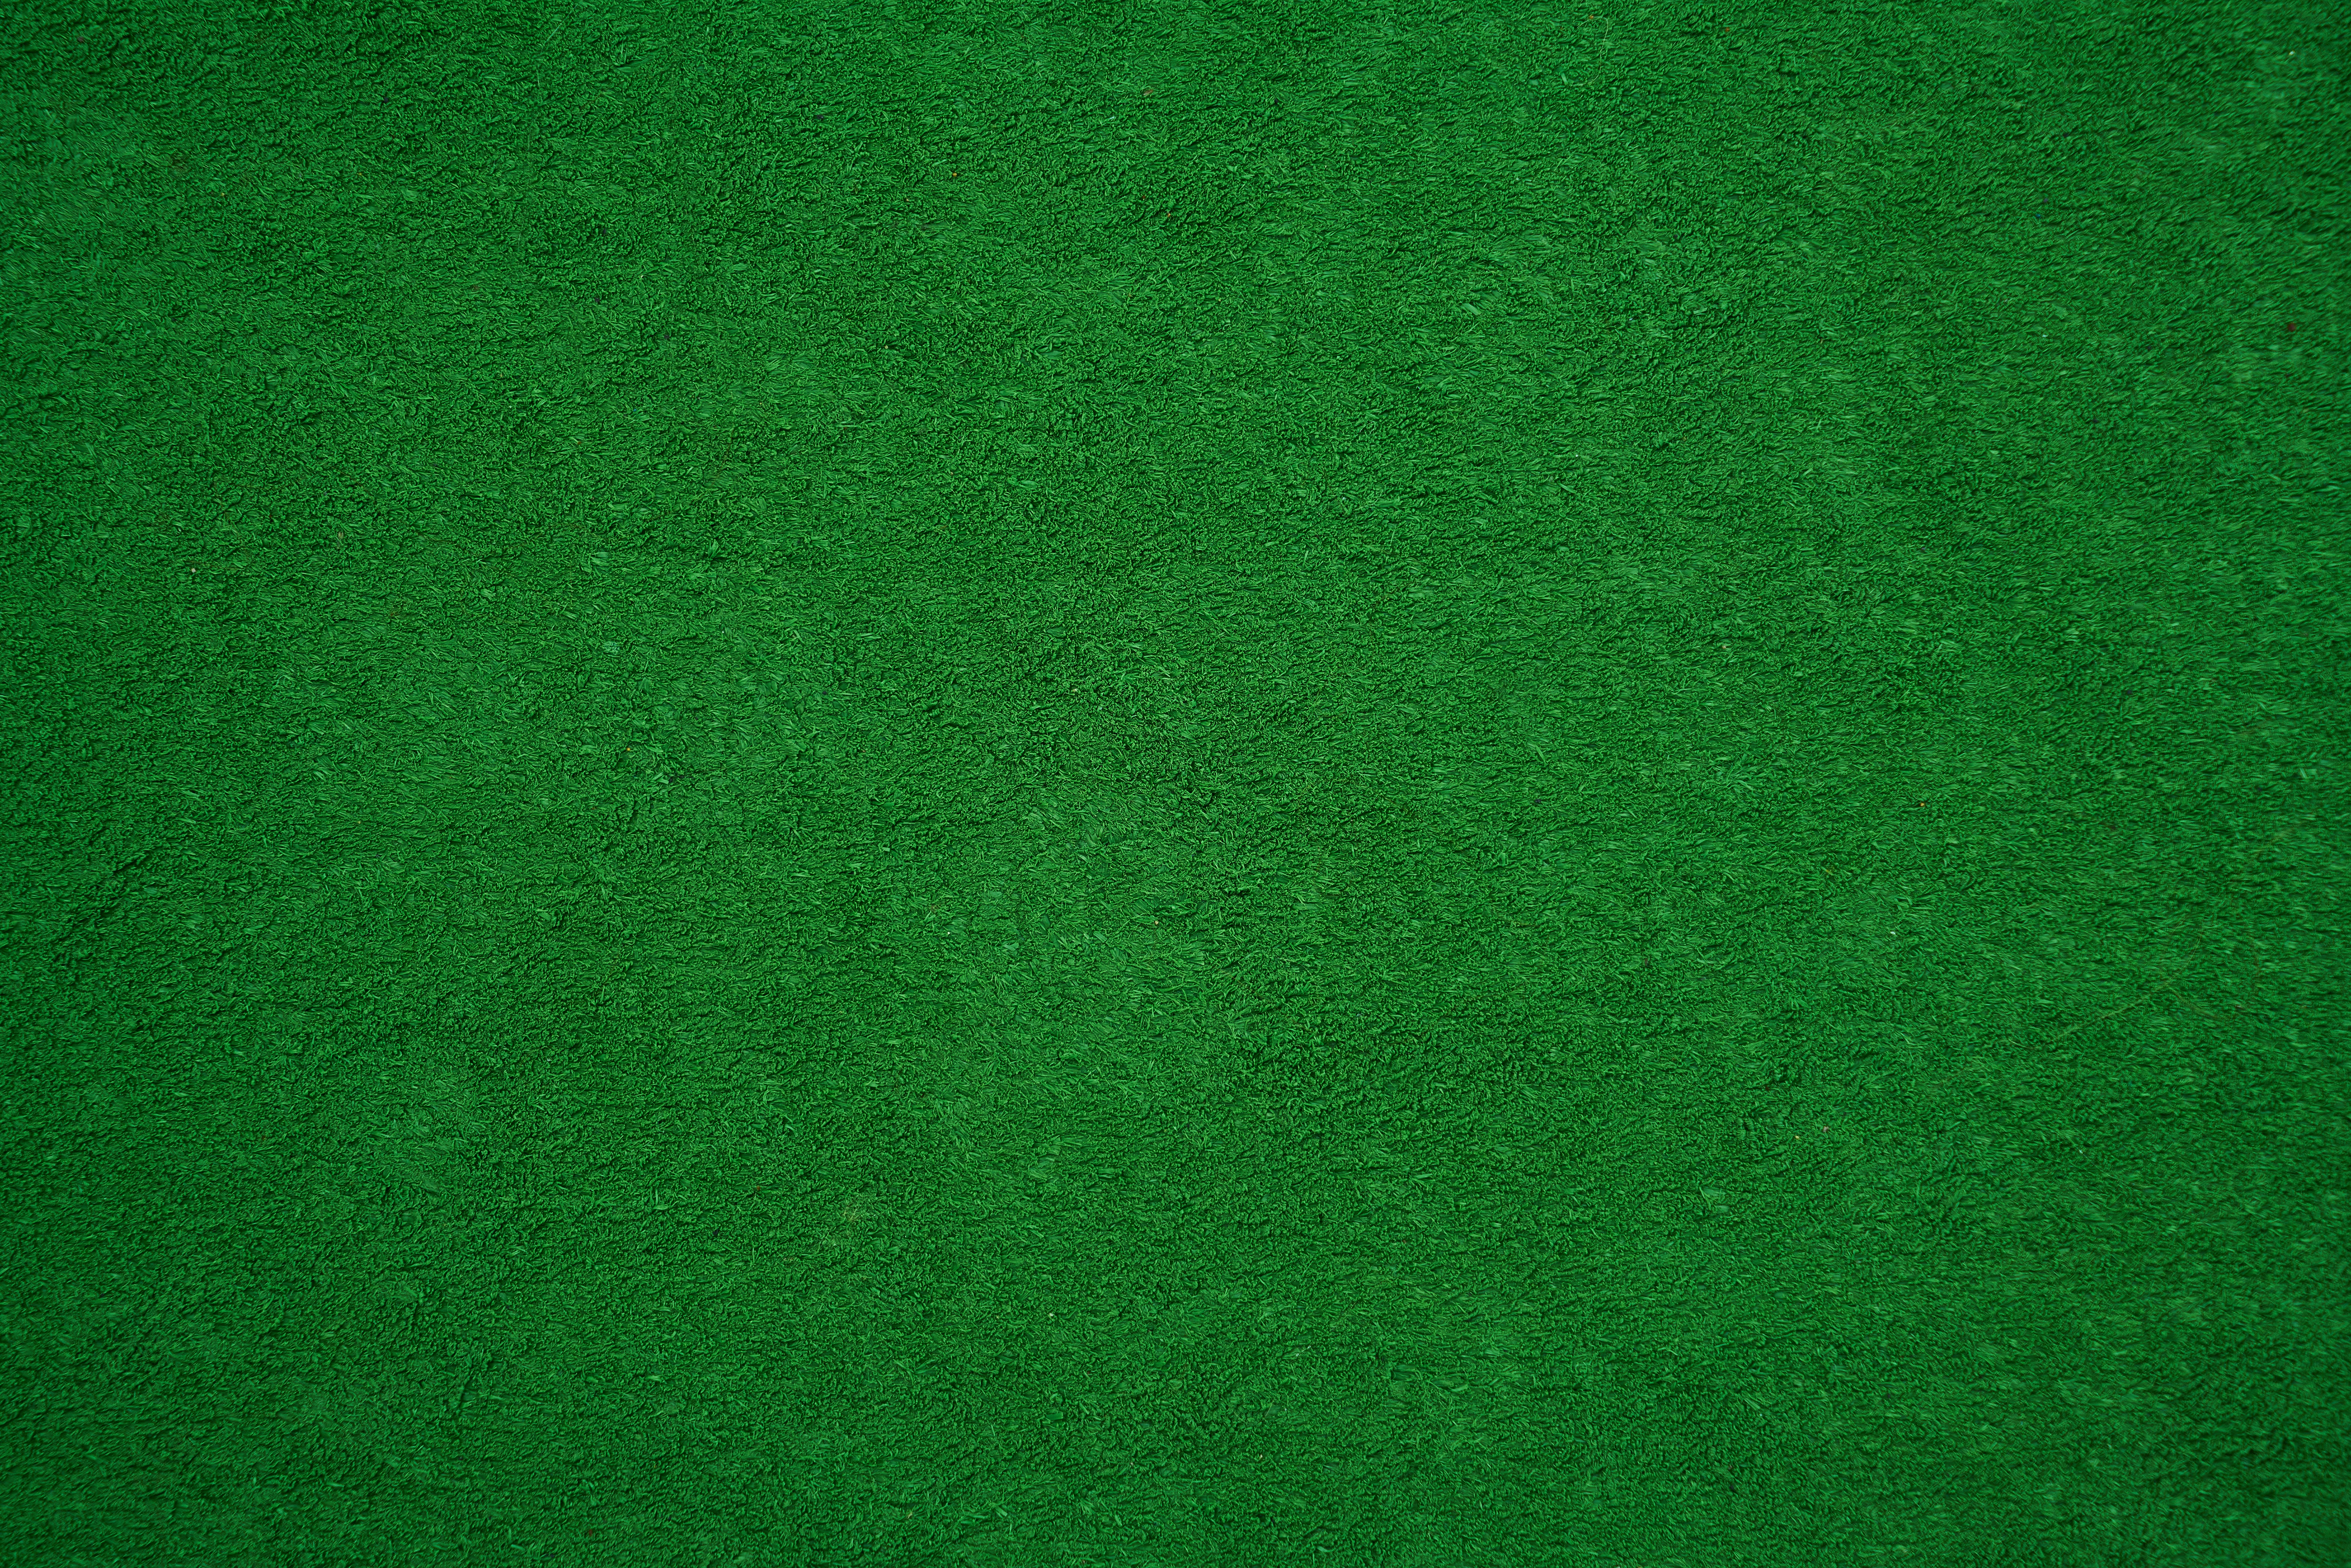
grass, plant, ground, lawn, texture, plastic, leaf, floor, pattern, green, macro, circle, font, background, net, flooring, synthetic